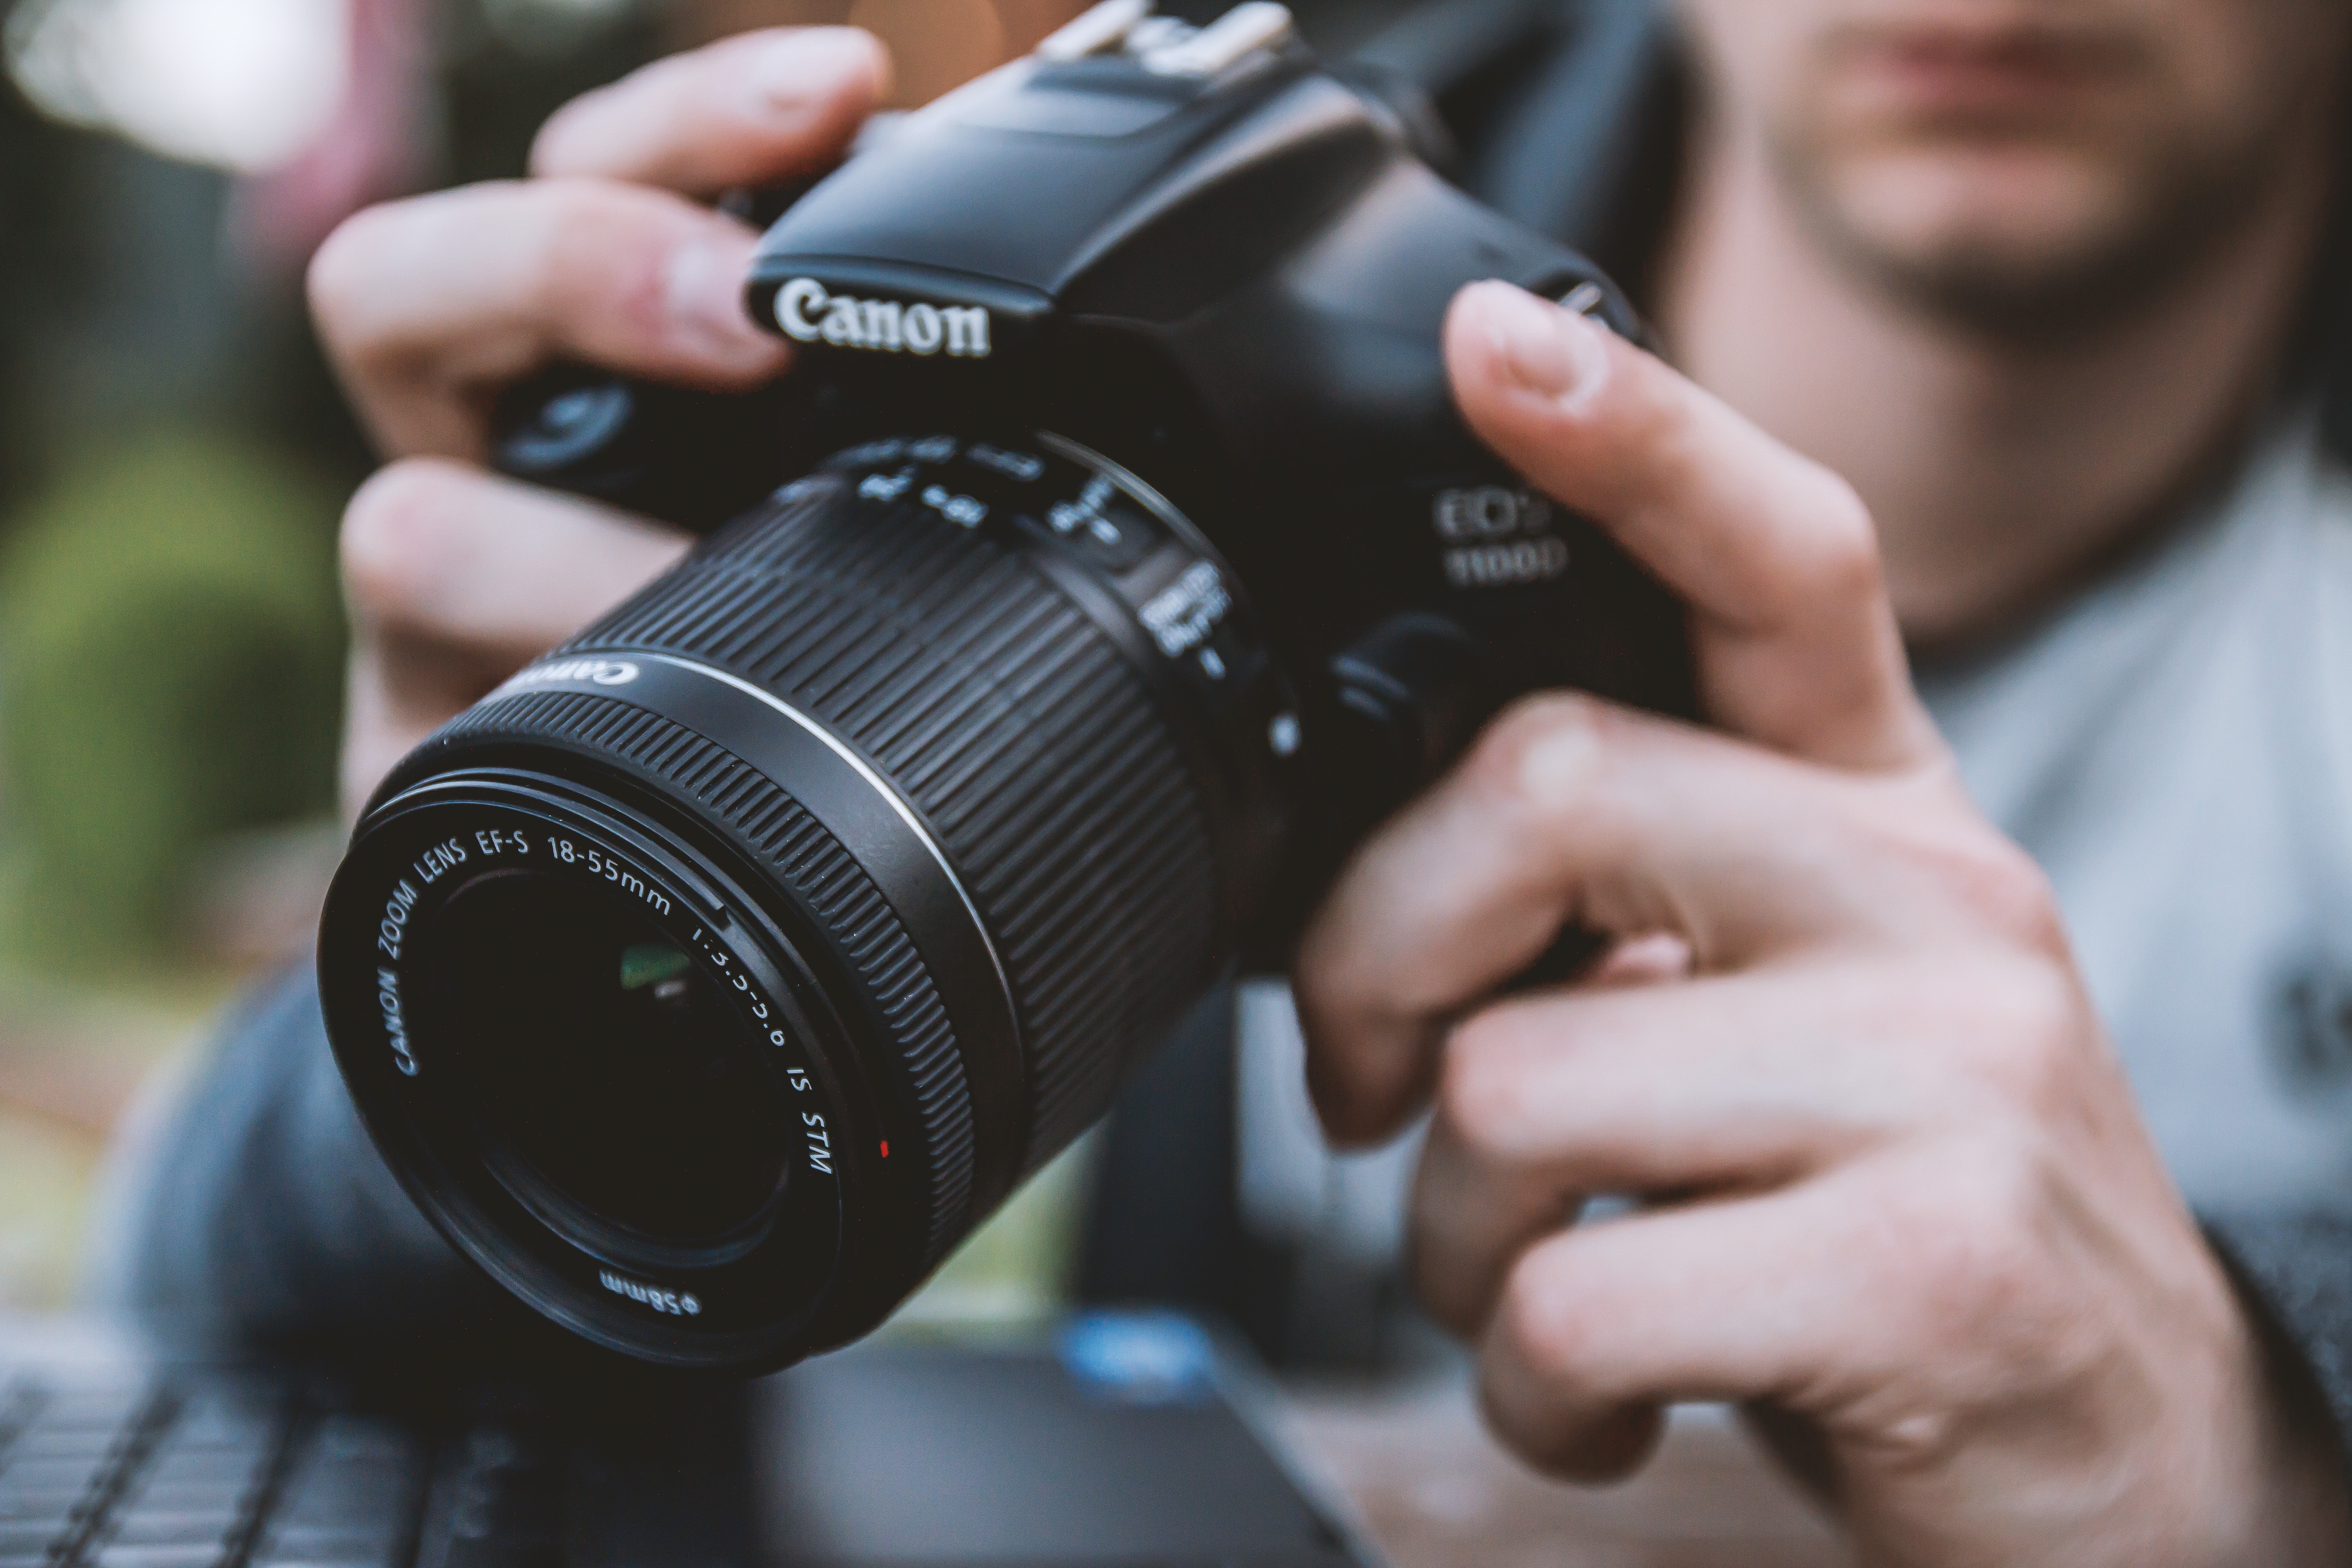
work, hand, technology, camera, photography, photographer, city, photo, dslr, lens, canon, product, reflex camera, digital camera, hands, photograph, camera lens, photo shooting, cinematographer, digital slr, single lens reflex camera, cameras optics, mirrorless interchangeable lens camera, camera operator